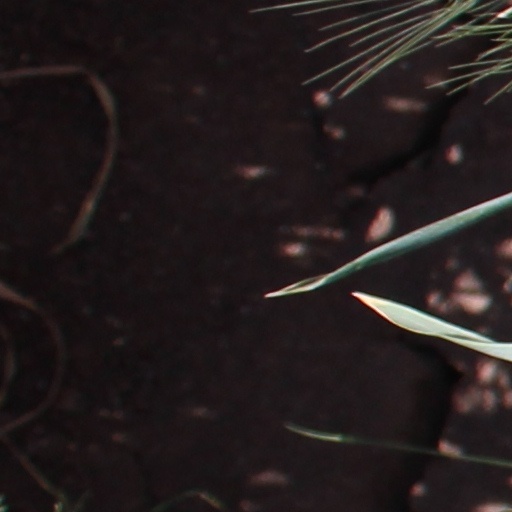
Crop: wheat